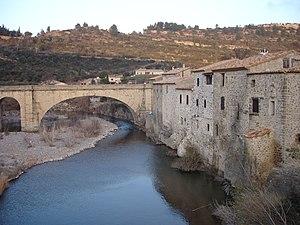
France - Lagrasse (11) - Village
L'Orbieu est une rivière française qui coule dans la région Occitanie dans le département de l'Aude, affluent droit de l'Aude.
L'Aude est un fleuve du sud de la France dont le cours de 224 kilomètres s'inscrit dans la région Occitanie, depuis les Pyrénées jusqu'à la mer Méditerranée.